Senoueix Bridge

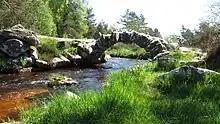
Pont du Thaurion near Senoueix in Creuse, France

A few artists, inspired by the site, decided to paint the bridge and its environment. Among them, were Edith Messmer.